Hampshire College

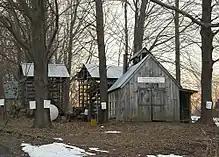
The Maple Sugar Shack

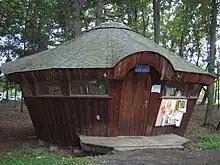
The Yurt is home to Hampshire's student Internet radio station

The Five College Program in Peace and World Security Studies (PAWSS) is based at Hampshire; its director is Michael Klare.